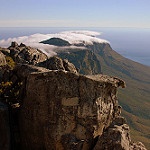
Label: mountain